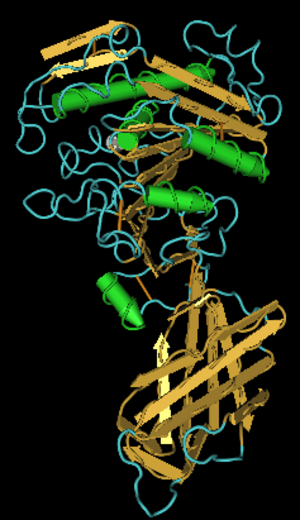
Les lipases sont des enzymes hydrosolubles capables d'effectuer l'hydrolyse de fonctions esters et sont spécialisées dans la transformation de glycéride en glycérol et en acides gras. À ce titre, elles constituent une sous-classe des estérases.